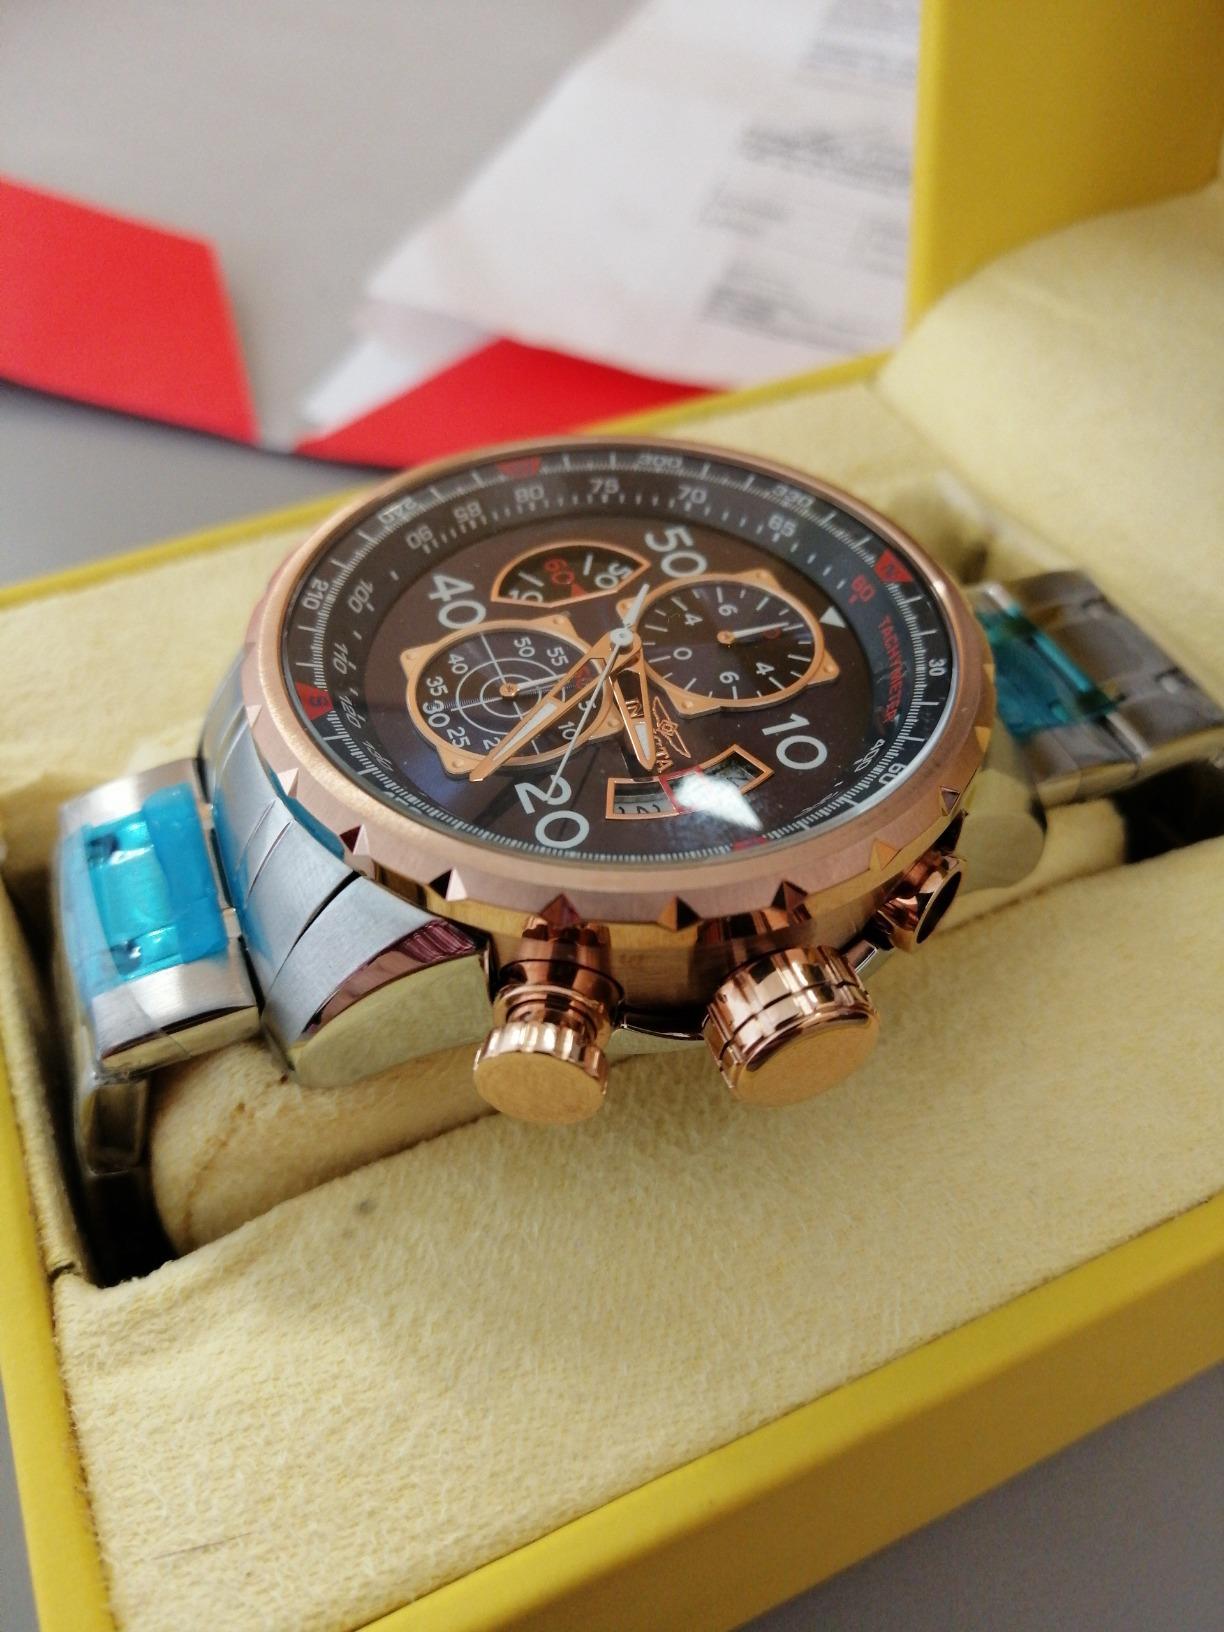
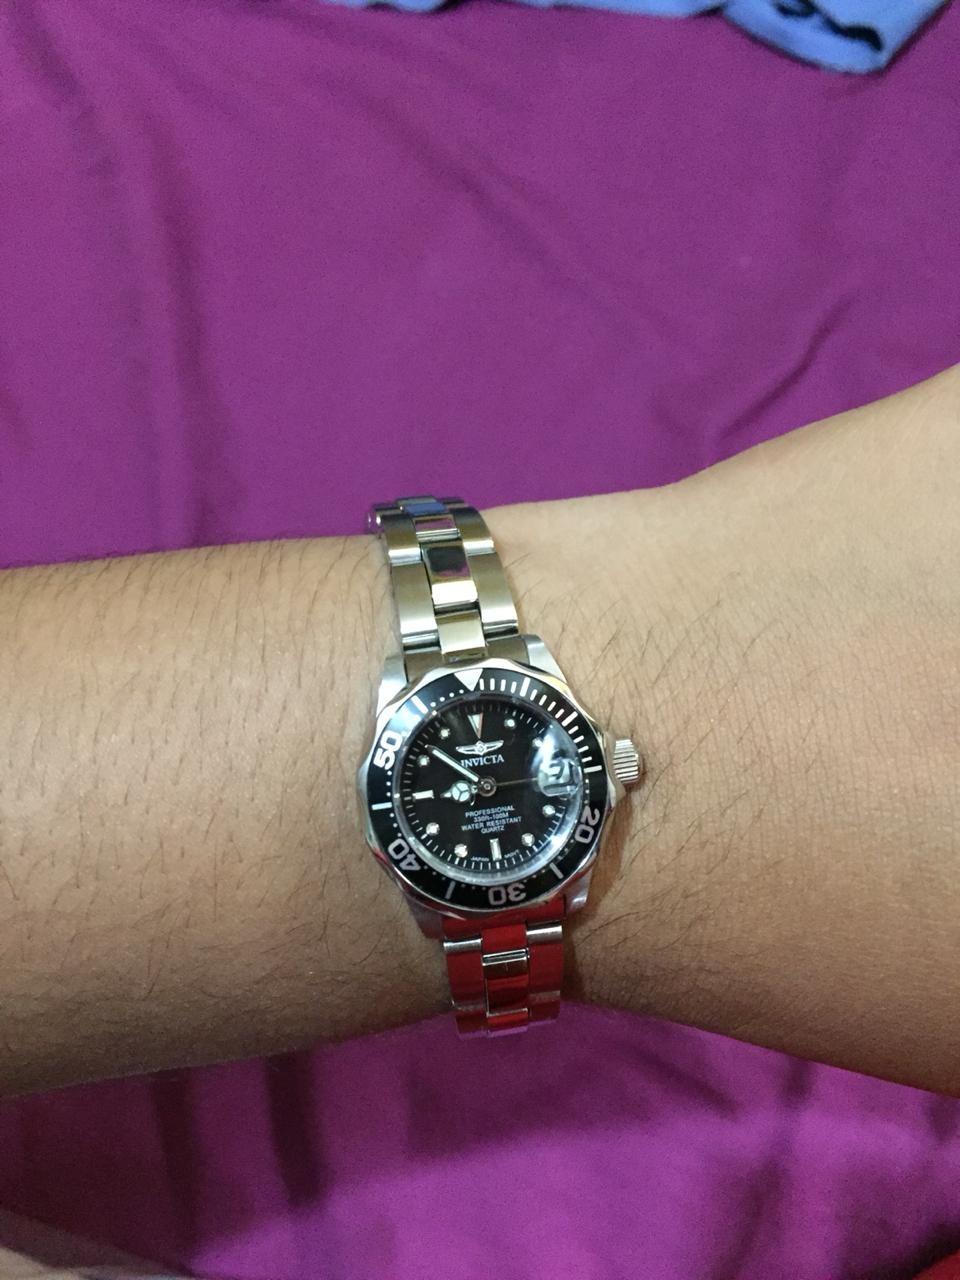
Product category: accessories_watch
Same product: no